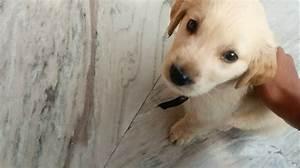
dog